Empty tomb

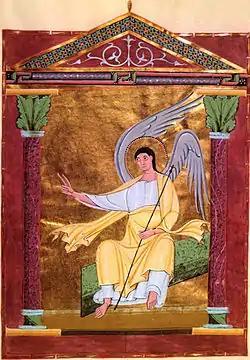
Folio 117r of the Pericopes of Henry II, Reichenau, c. 1002–1012: the Angel on the Tomb. The facing folio, 116v, contains an illumination of the three Maries approaching the empty tomb.

The empty tomb is the Christian tradition that the tomb of Jesus was found empty after his crucifixion. The canonical gospels each describe the visit of women to Jesus' tomb. Although Jesus' body had been laid out in the tomb after crucifixion and death, the tomb is found to be empty, the body gone, and the women are told by angels (or a "young man [...] dressed in a white robe") that he has risen.